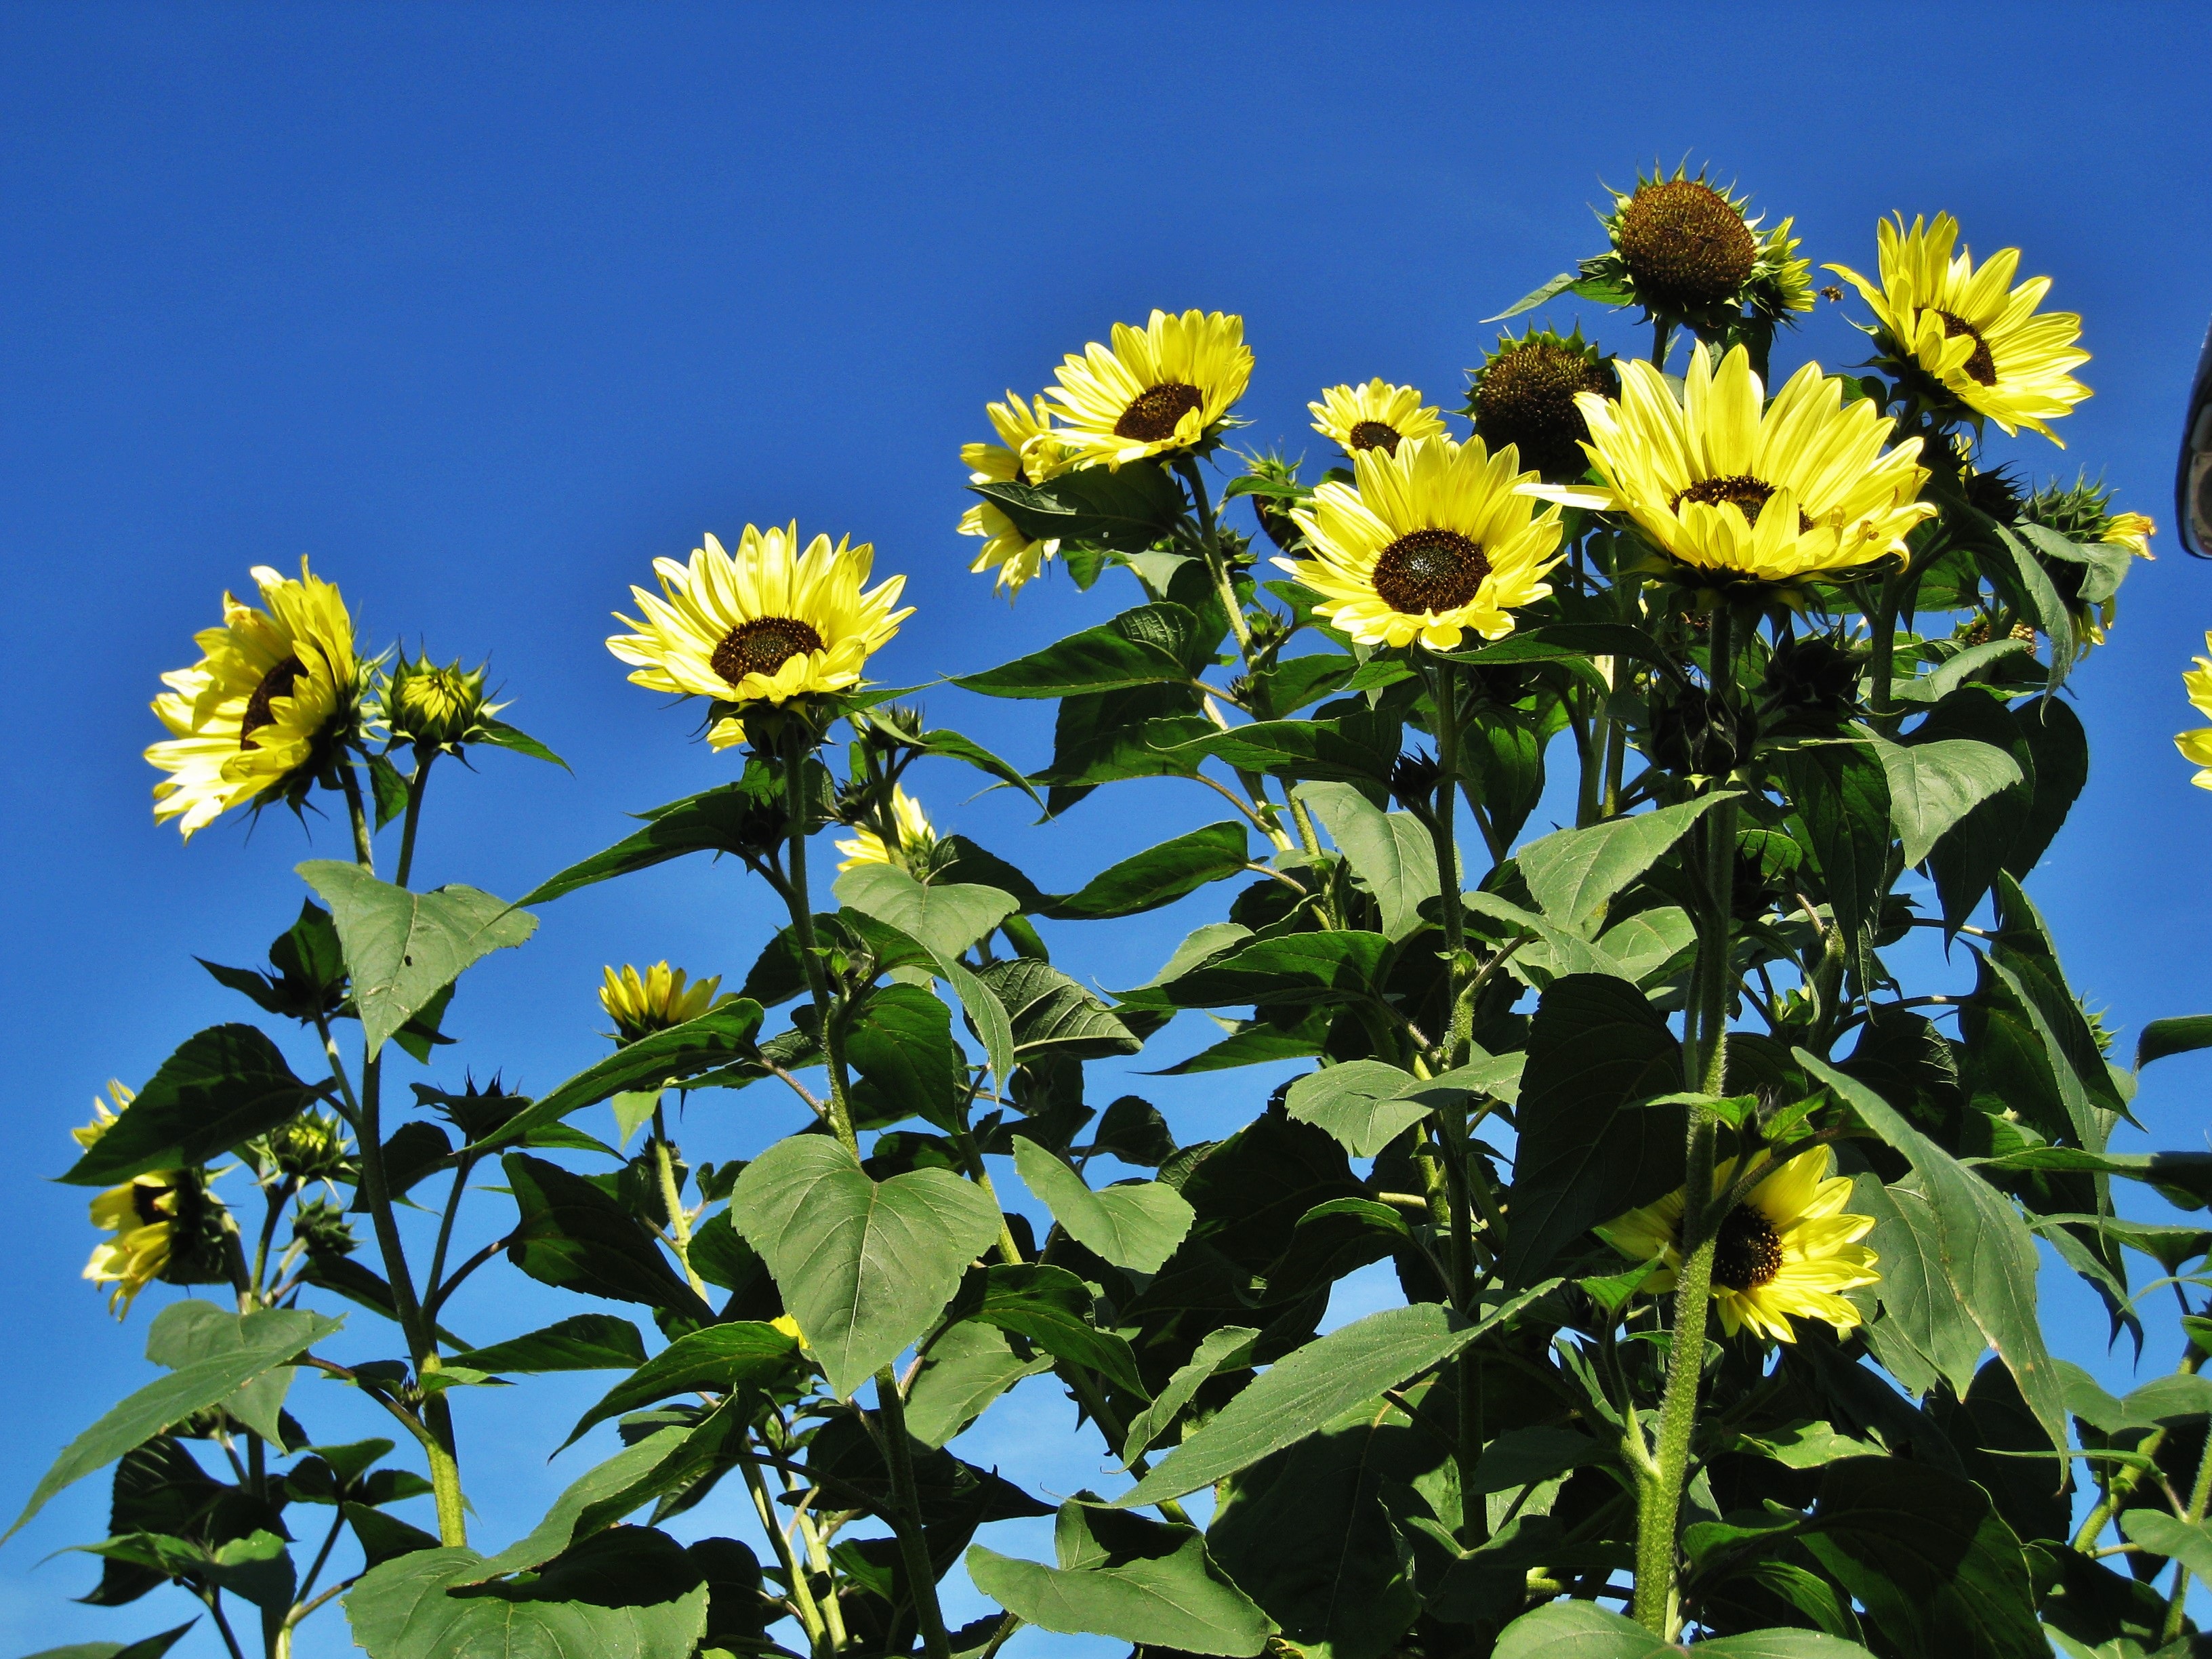
nature, plant, field, flower, bloom, summer, botany, yellow, garden, close, flora, sunflower, yellow flower, blue sky, flowers, petals, sun flower, time of year, full bloom, bright yellow, autumn flowers, composites, cottage garden, garden plant, flowering plant, daisy family, summer flower, helianthus annuus, oil plant, flower of summer, garden sunflowers, annual plant, land plant